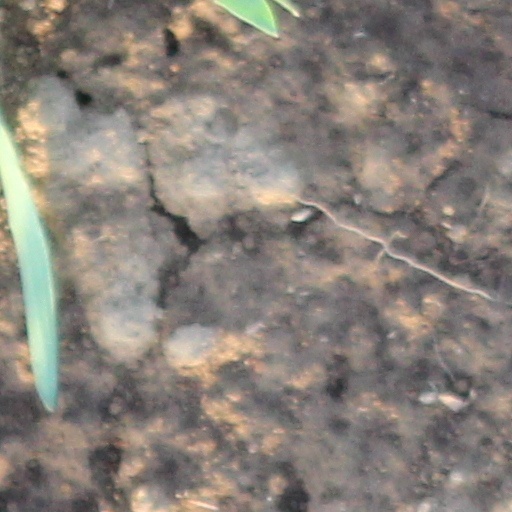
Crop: wheat